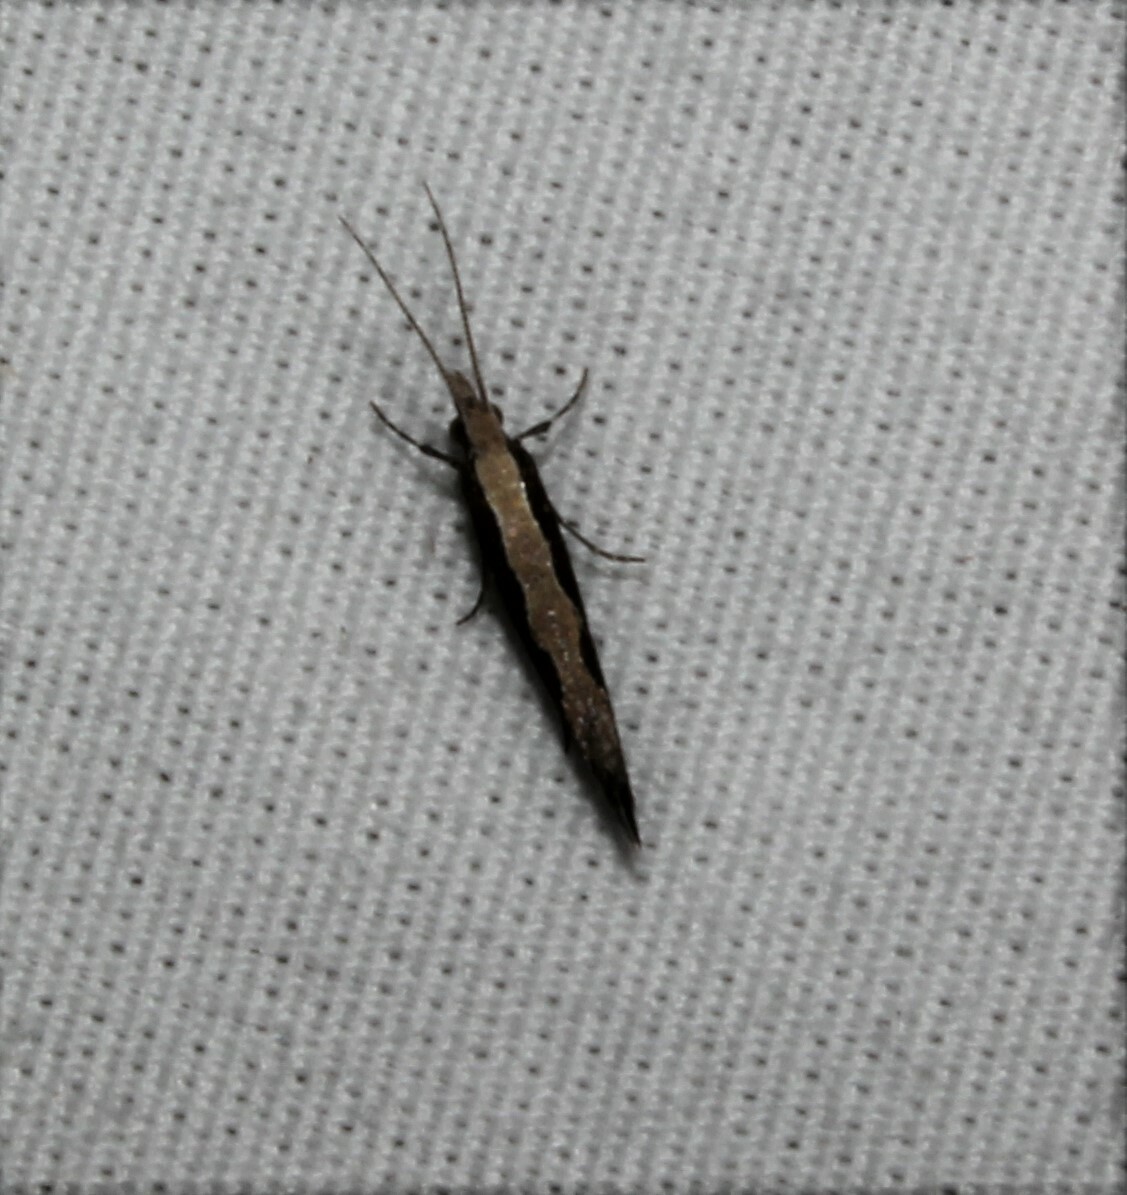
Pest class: diamondback_moth